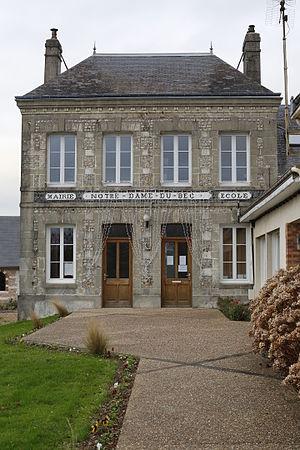
Mairie de Notre-Dame-du-Bec.
Notre-Dame-du-Bec est une commune française située dans le département de la Seine-Maritime en région Normandie.